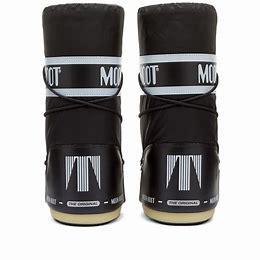
Brand: Moon
Model: Boot Moon Icon Nylon